Partiels

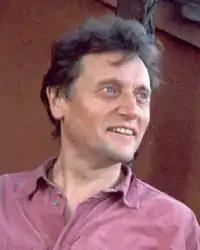
Gérard Grisey

Partiels is a 1975 music composition by French composer Gérard Grisey. Written for 18 instruments, the piece is considered a defining work of spectral music. Many second- and third-generation spectral composers cite "Partiels" as causing their initial interest in the spectral outlook. It is the third piece in Grisey's cycle, "Les Espaces Acoustiques."